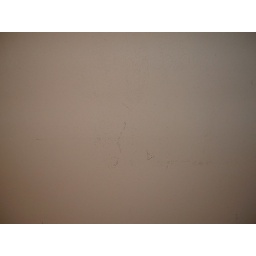
black marks on a wall in living room